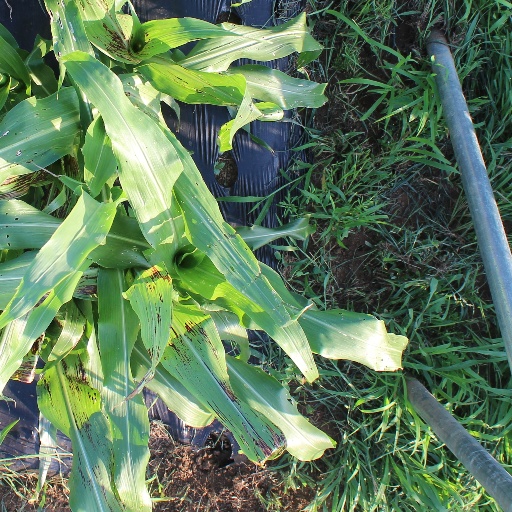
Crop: sorghum